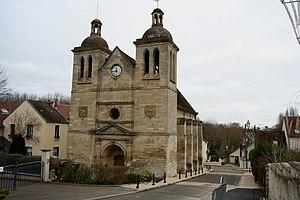
Cet article recense les monuments historiques du nord des Yvelines, en France.
Médan est une commune française située dans le département des Yvelines en région Île-de-France.